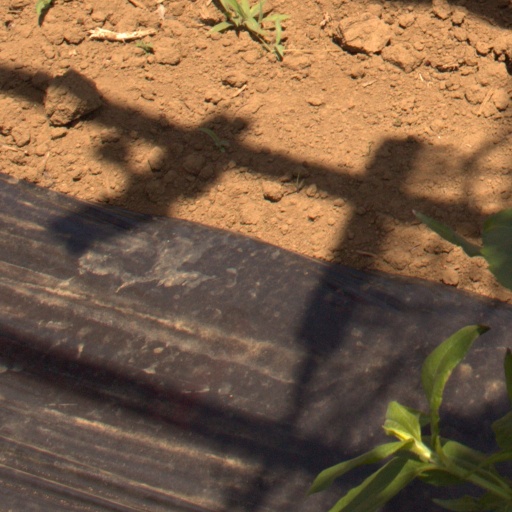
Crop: Jerusalem artichoke